Religion in Iceland

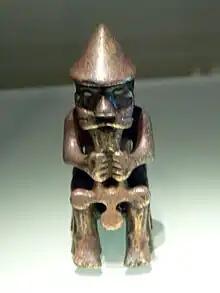
Statue representing the god Thor, , National Museum of Iceland.

When Iceland was first settled by Norwegians (but also by some Swedes and people from the Norse settlements in Britain) in the mid-9th century, approximately in 870, it was inhabited by a small number of Irish Christian anchorites known as "papar" (singular "papi"). When Scandinavians began to arrive in larger numbers, the anchorites left of their own or were driven out. The migration of Norwegians was partly in response to the politics of Harald Fairhair, who was unifying Norway under a centralised monarchy.